Aruba

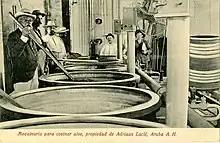
Machinery for the 'cooking' of aloe (1903)

The British Empire took control of the island during the Napoleonic Wars holding it from 1806 to 1816, after which it was returned to Dutch authority in accordance with the Anglo-Dutch Treaty of 1814. Aruba was then integrated into the Colony of Curaçao and Dependencies, along with Bonaire. Throughout the 19th century, the island's economy evolved, centered around gold, phosphate (Aruba Phosphate Company), and the aloe vera industry (Royal Aruba Aloe), However, despite these economic activities, Aruba continued to be a relatively underdeveloped and economically disadvantaged region during this period.